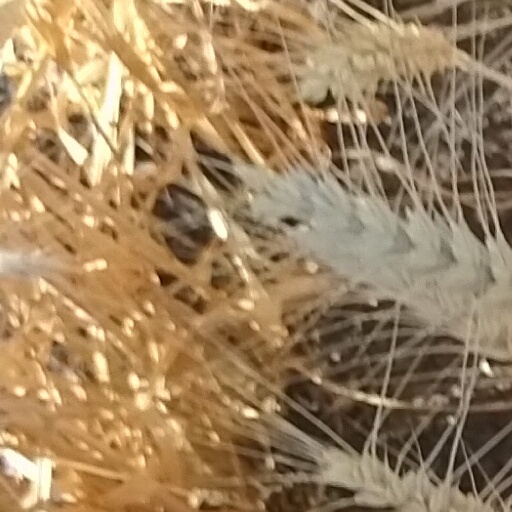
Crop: wheat